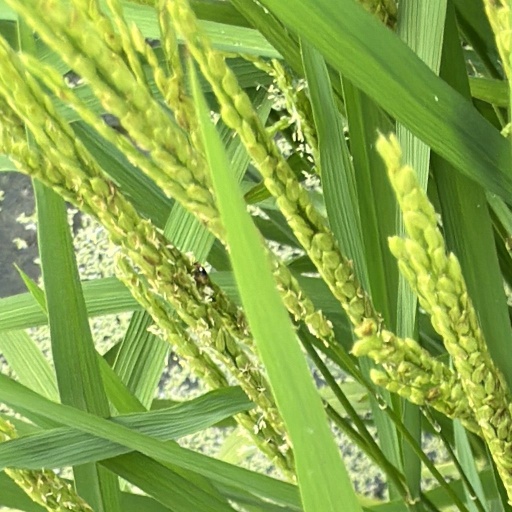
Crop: rice